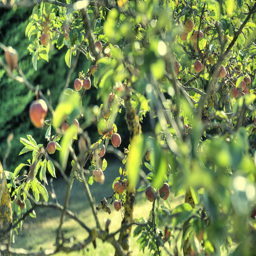
Closeup of tree twigs with various fruit in it.
A number of branches with several fruit hanging from them.
The little berries on a large bush in the sun shine
a tree blossoming with leaves and small apples
A tree filled with lots of fruit and leaves.